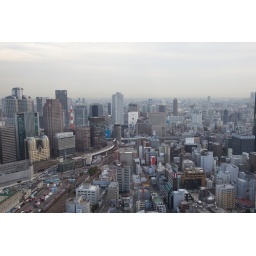
Note the road going trough the round building in the middle. Crazy.